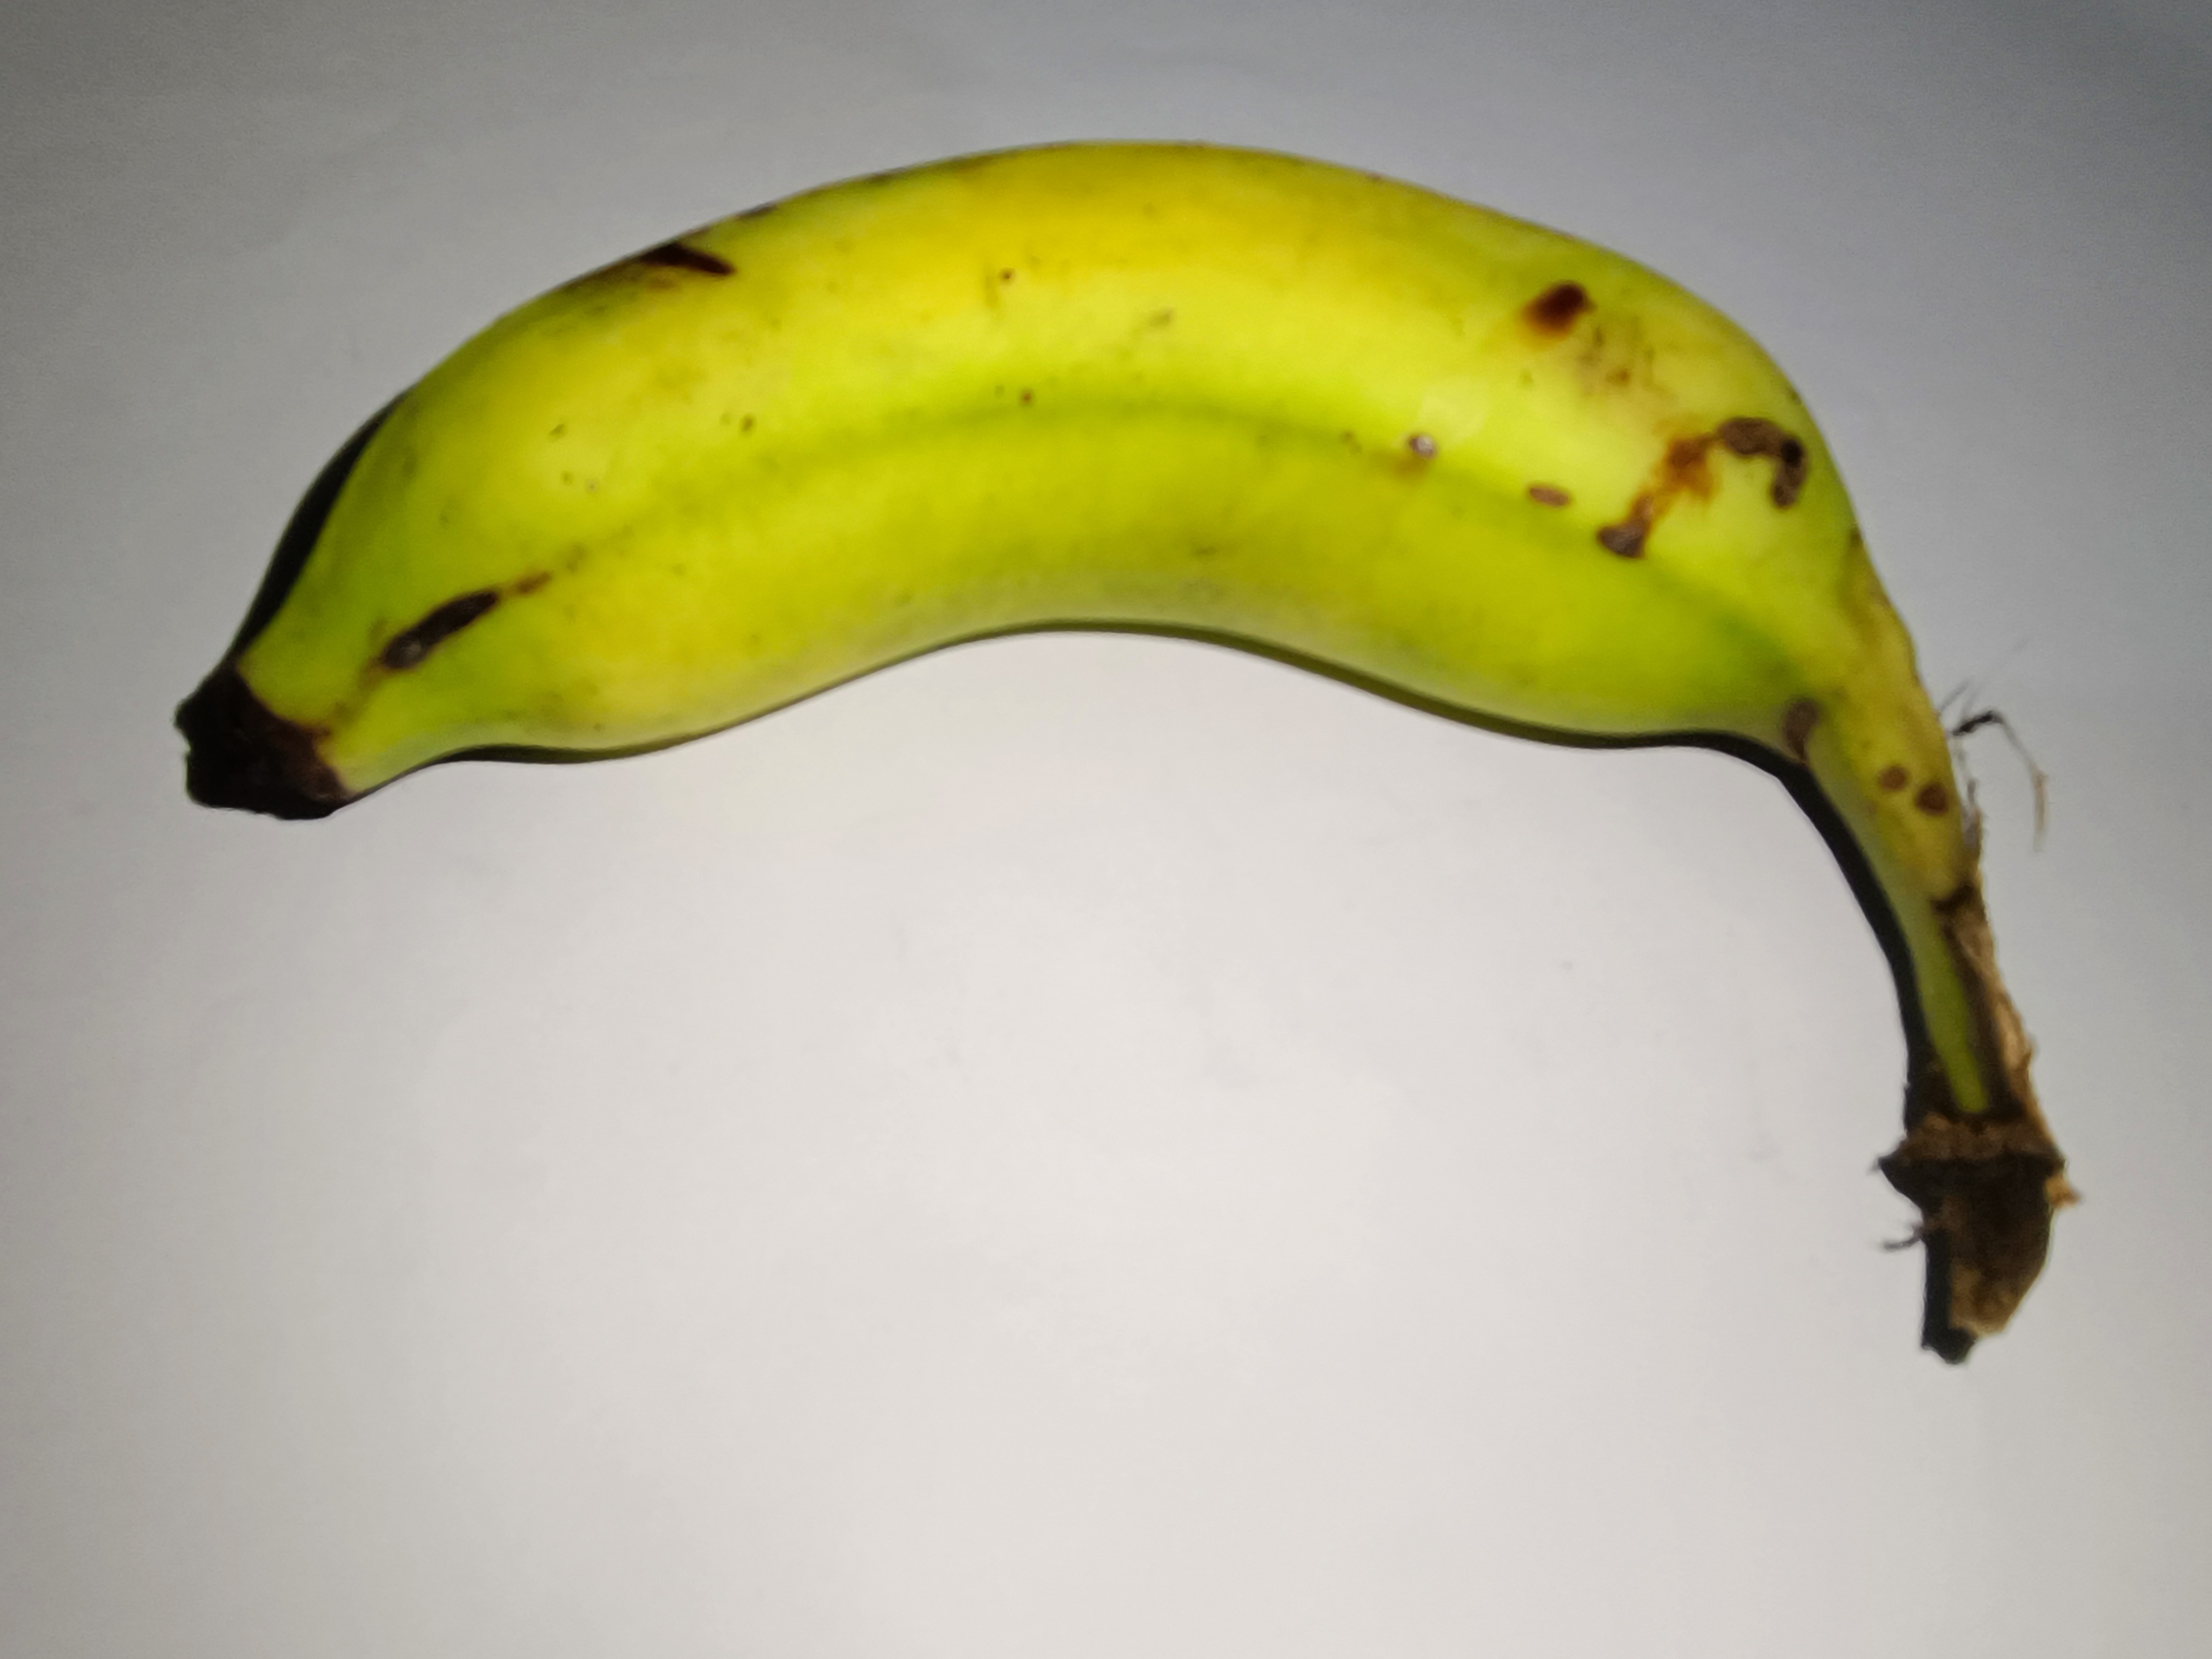
Banana variety: Shobri